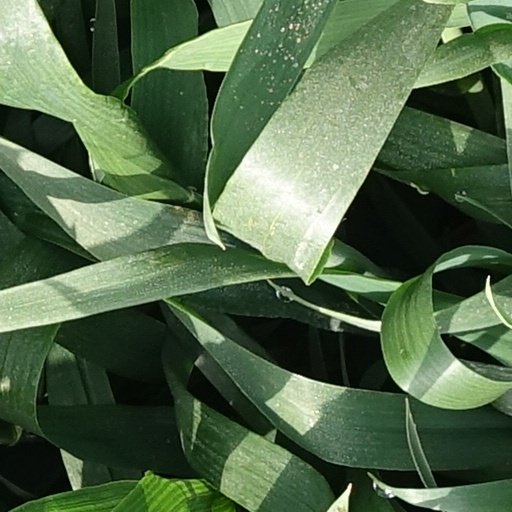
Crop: wheat